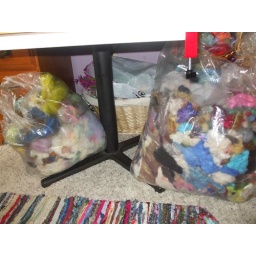
look at all the goodies there!! With a laundry basket of embellishments in the back! All under the carding table